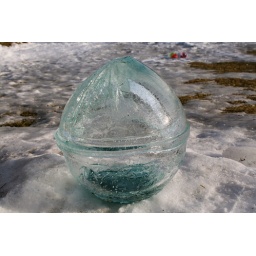
This one looks like one of the glass floats we used to find on the beach in Okinawa! Pretty cool!